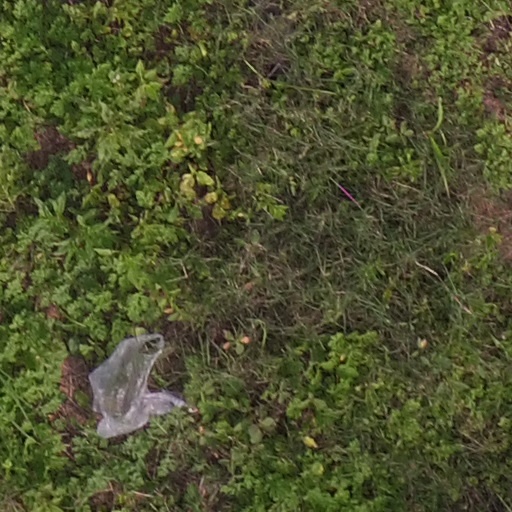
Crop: maize; corn